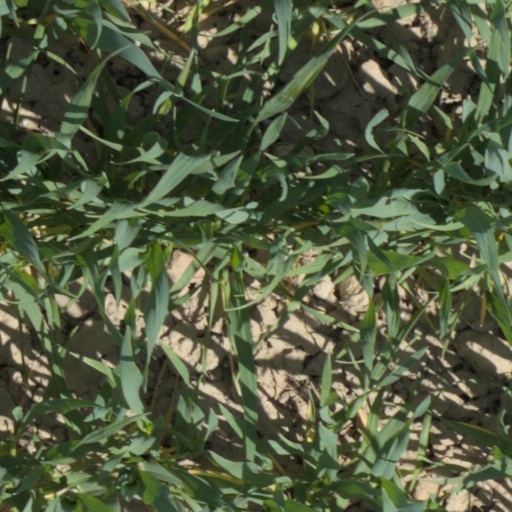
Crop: wheat